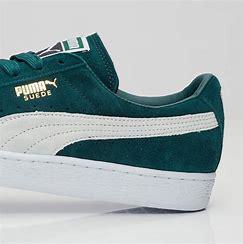
Brand: Puma
Model: Suede Classic